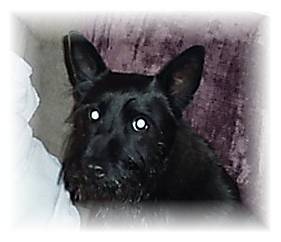
Label: dog